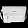
Label: Bag